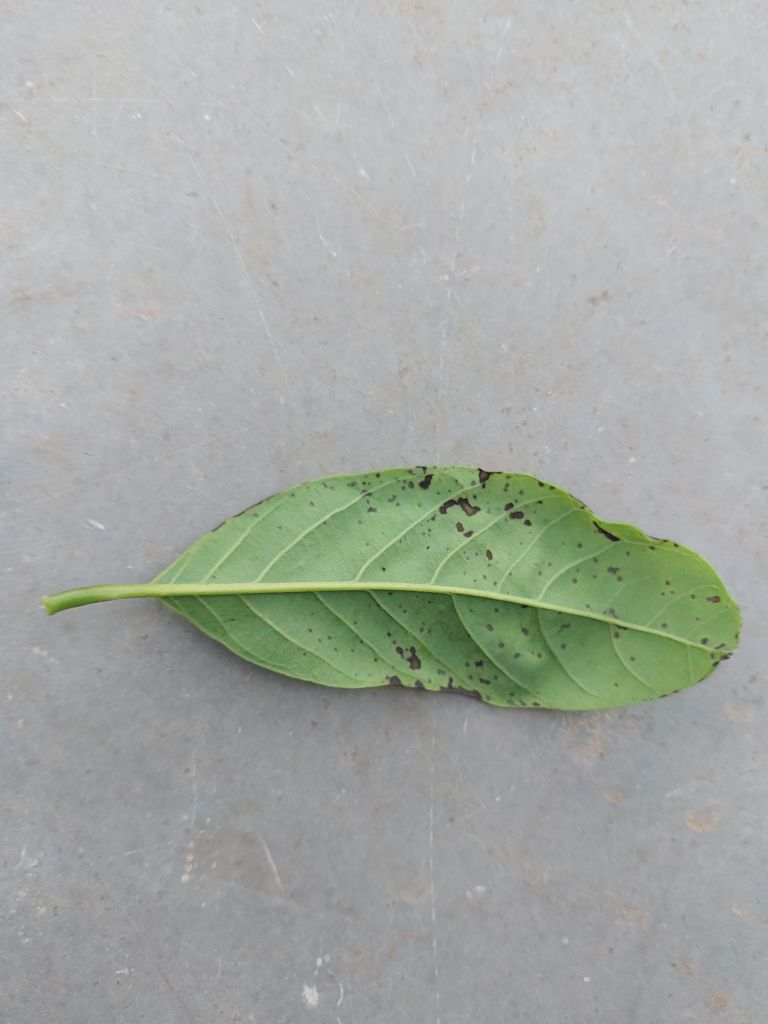
Disease label: Leaf spot on Leaves